Barbara Randolph

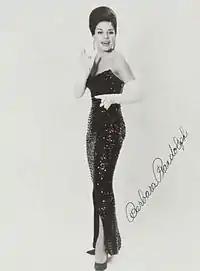
Barbara Randolph, circa 1962

Barbara Randolph (May 5, 1942July 15, 2002) was an American soul singer and actress who recorded for Motown Records in the 1960s.